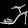
Label: Sandal